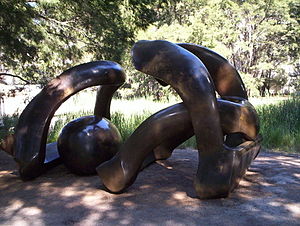
Canberra / Kunst og underholdning
Hill Arches af Henry Moore. Skulptur i Sculpture Garden, en del af National Gallery of Australia
Canberra er Australiens hovedstad med 410.301 indbyggere. Byen er den eneste større by i Australien, som ikke ligger ved kysten. Den er beliggende i den nordlige del af hovedstadsterritoriet Australian Capital Territory, 280 km sydvest for Sydney og 660 km nordøst for Melbourne.